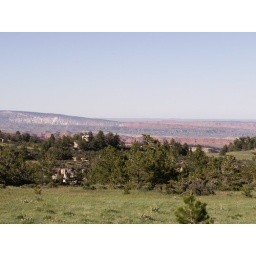
Looking at red rock cliffs in distance. West of Kaycee, WY; Hole in Wall area.